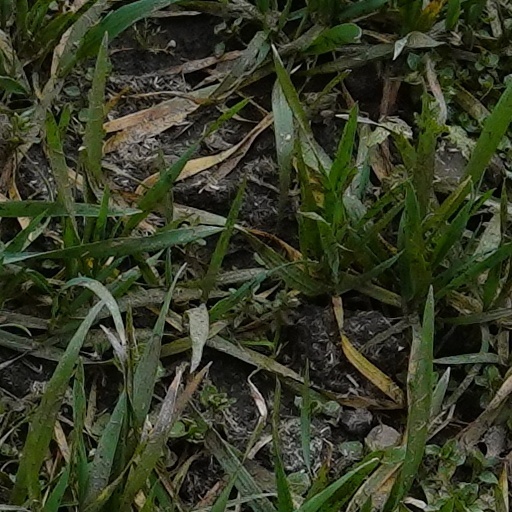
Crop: wheat